Jishu railway station

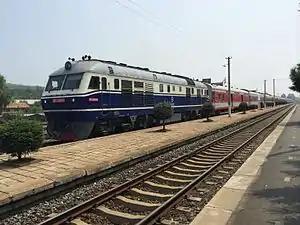
DF11-0088 hauled K7375 train at Jishu Station

Jishu railway station is a railway station belonging to Jilin–Shulan Railway and located in the Shulan of Jilin, Jilin province, China.